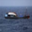
Label: ship